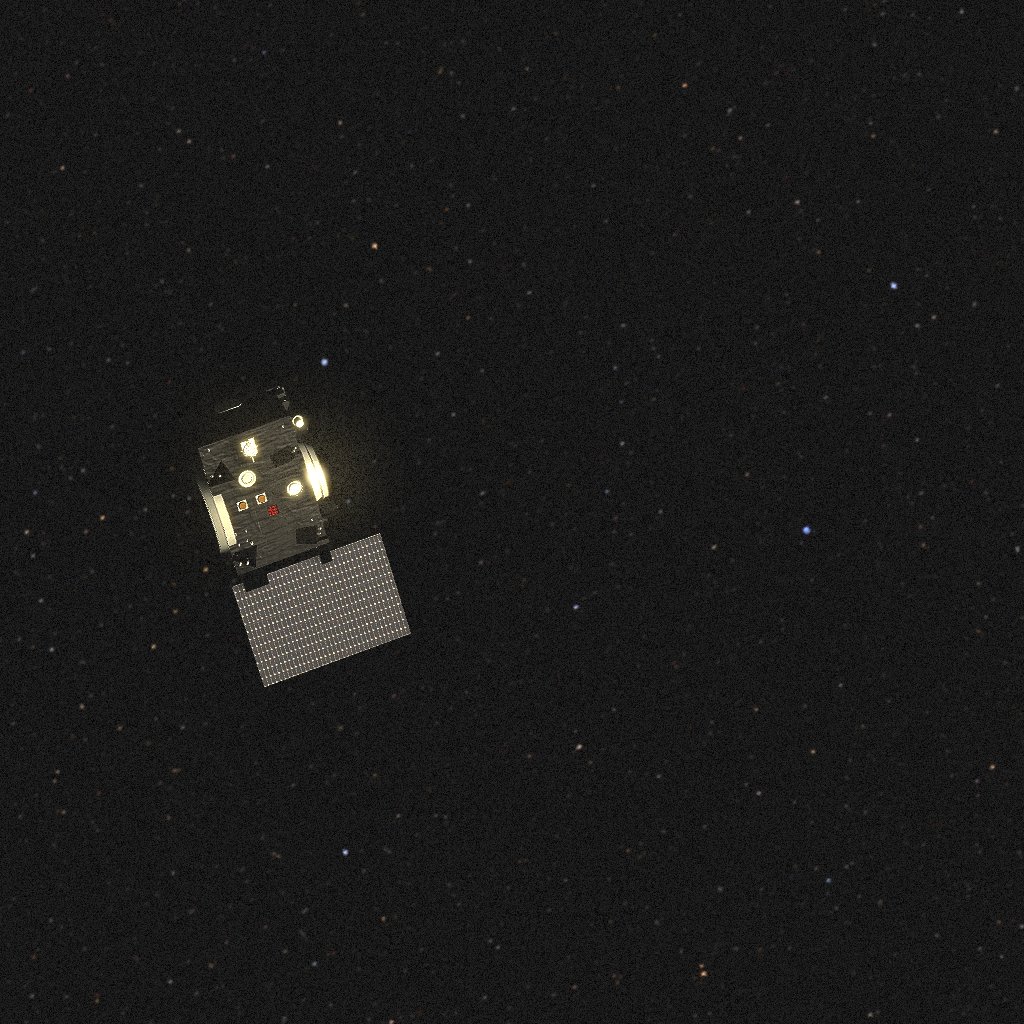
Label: proba_3_csc